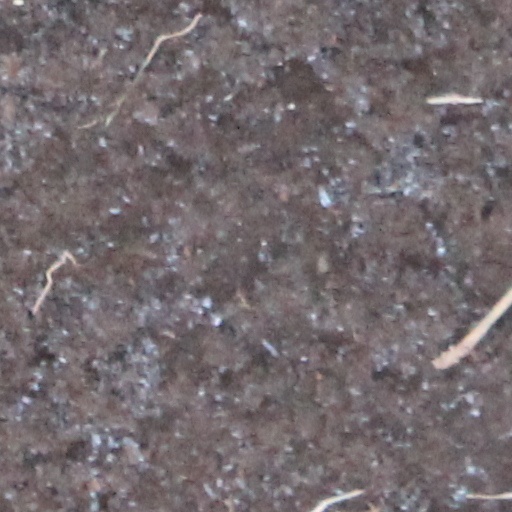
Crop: wheat